Charles Williams (basketball)

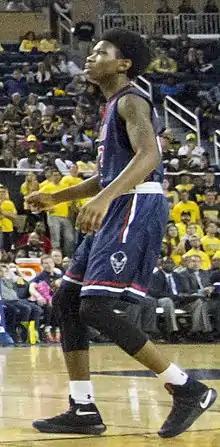
Williams in November 2016

Charles Williams Jr. (born September 11, 1996) is an American professional basketball player. He played college basketball for the Howard Bison between 2016 and 2020 where he became the Mid-Eastern Athletic Conference's all-time leading scorer. As of 2021–22 he plays for B.B.C. Etzella in Luxembourg.